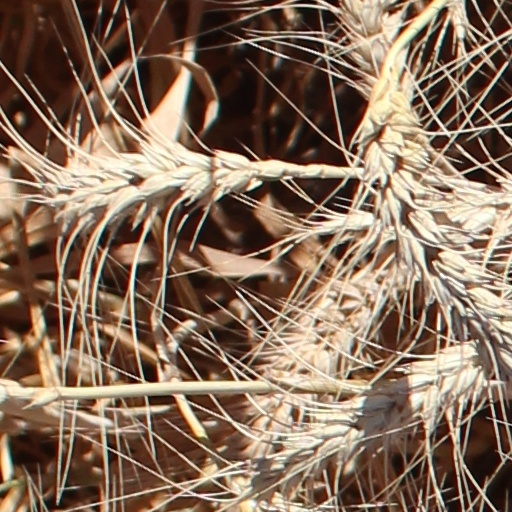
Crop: wheat